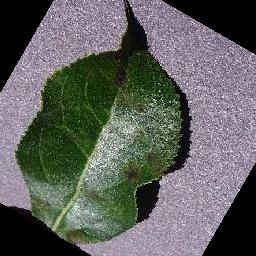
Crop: apple
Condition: scab